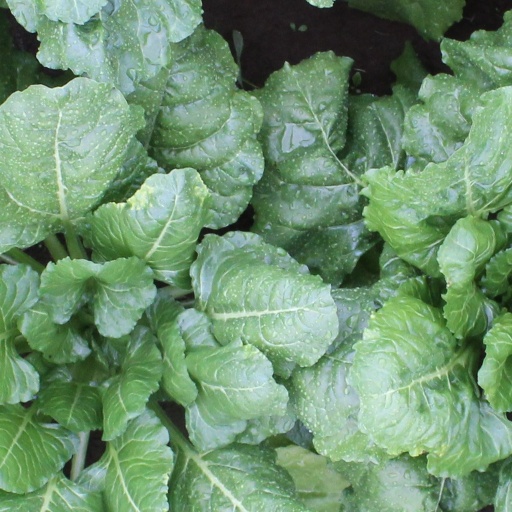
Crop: sugar beet